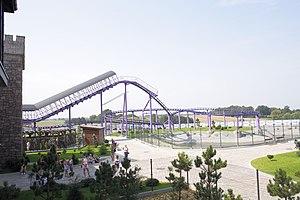
Wonderland Eurasia ouvert au public le 20 mars
Energylandia est un parc d'attractions situé à Zator, en Pologne. Le parc est le plus grand du pays.